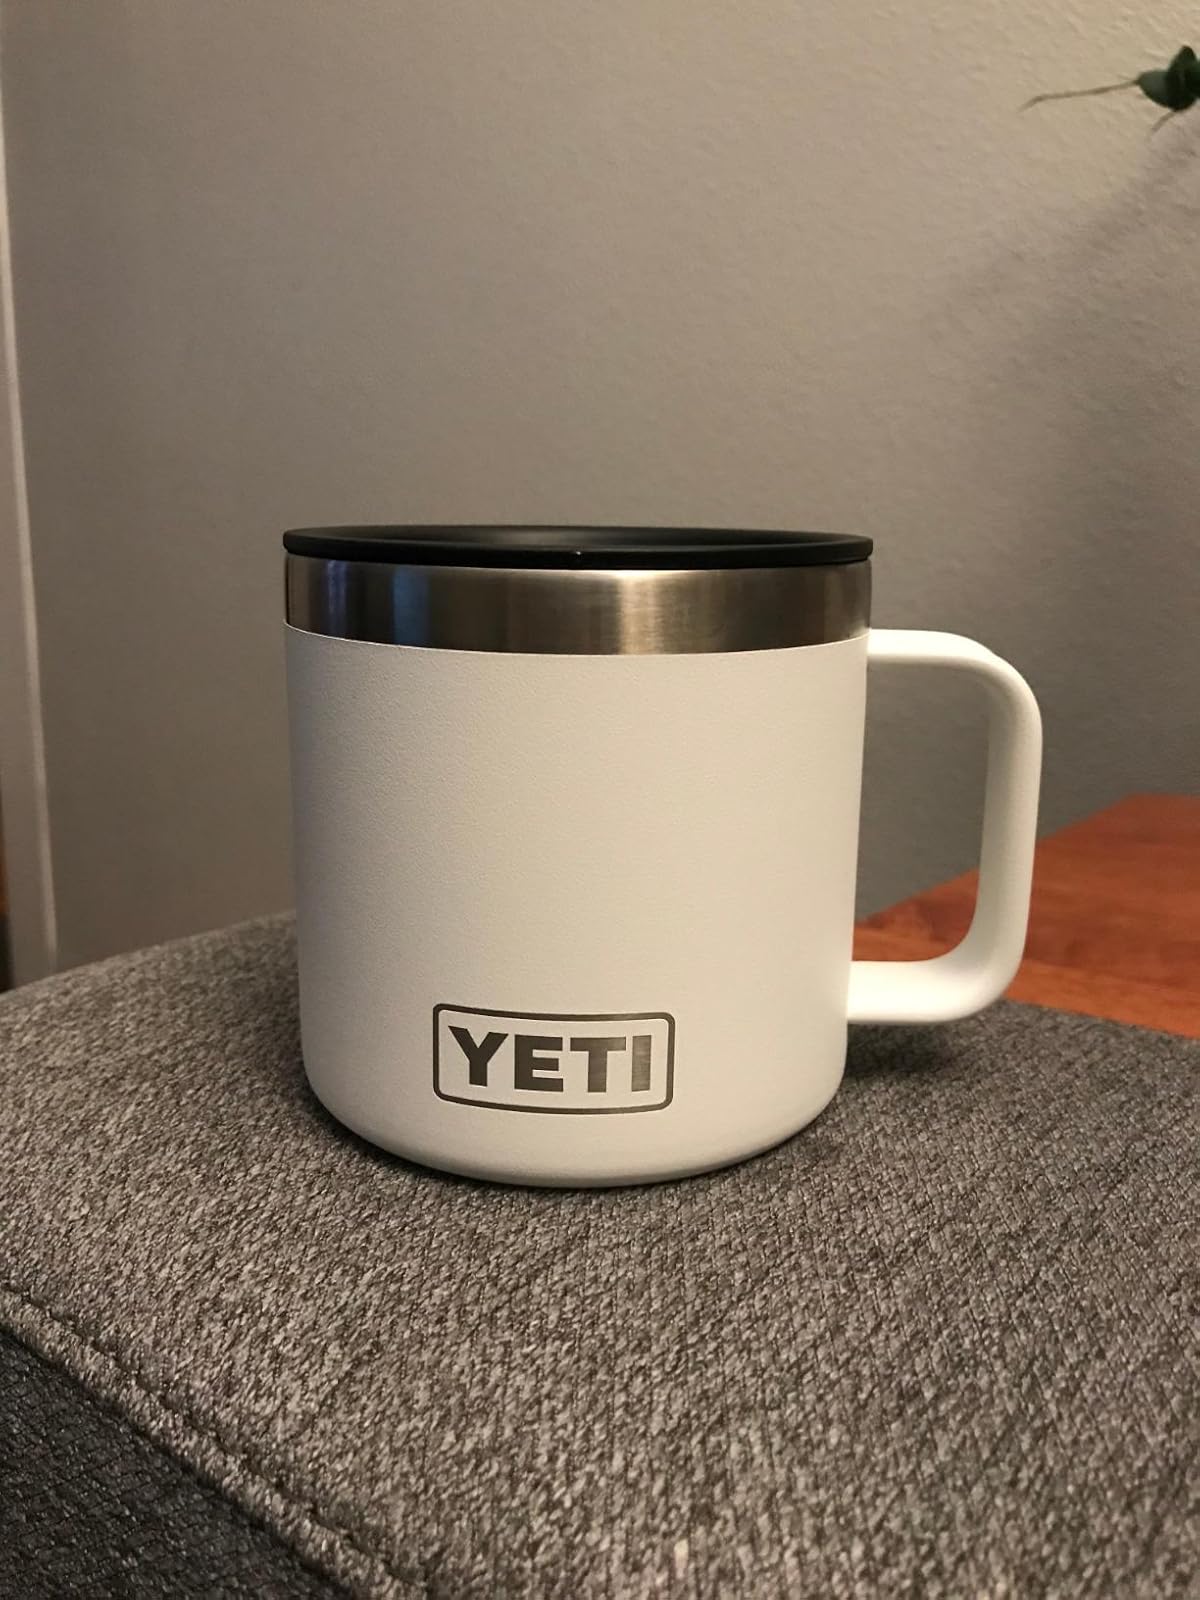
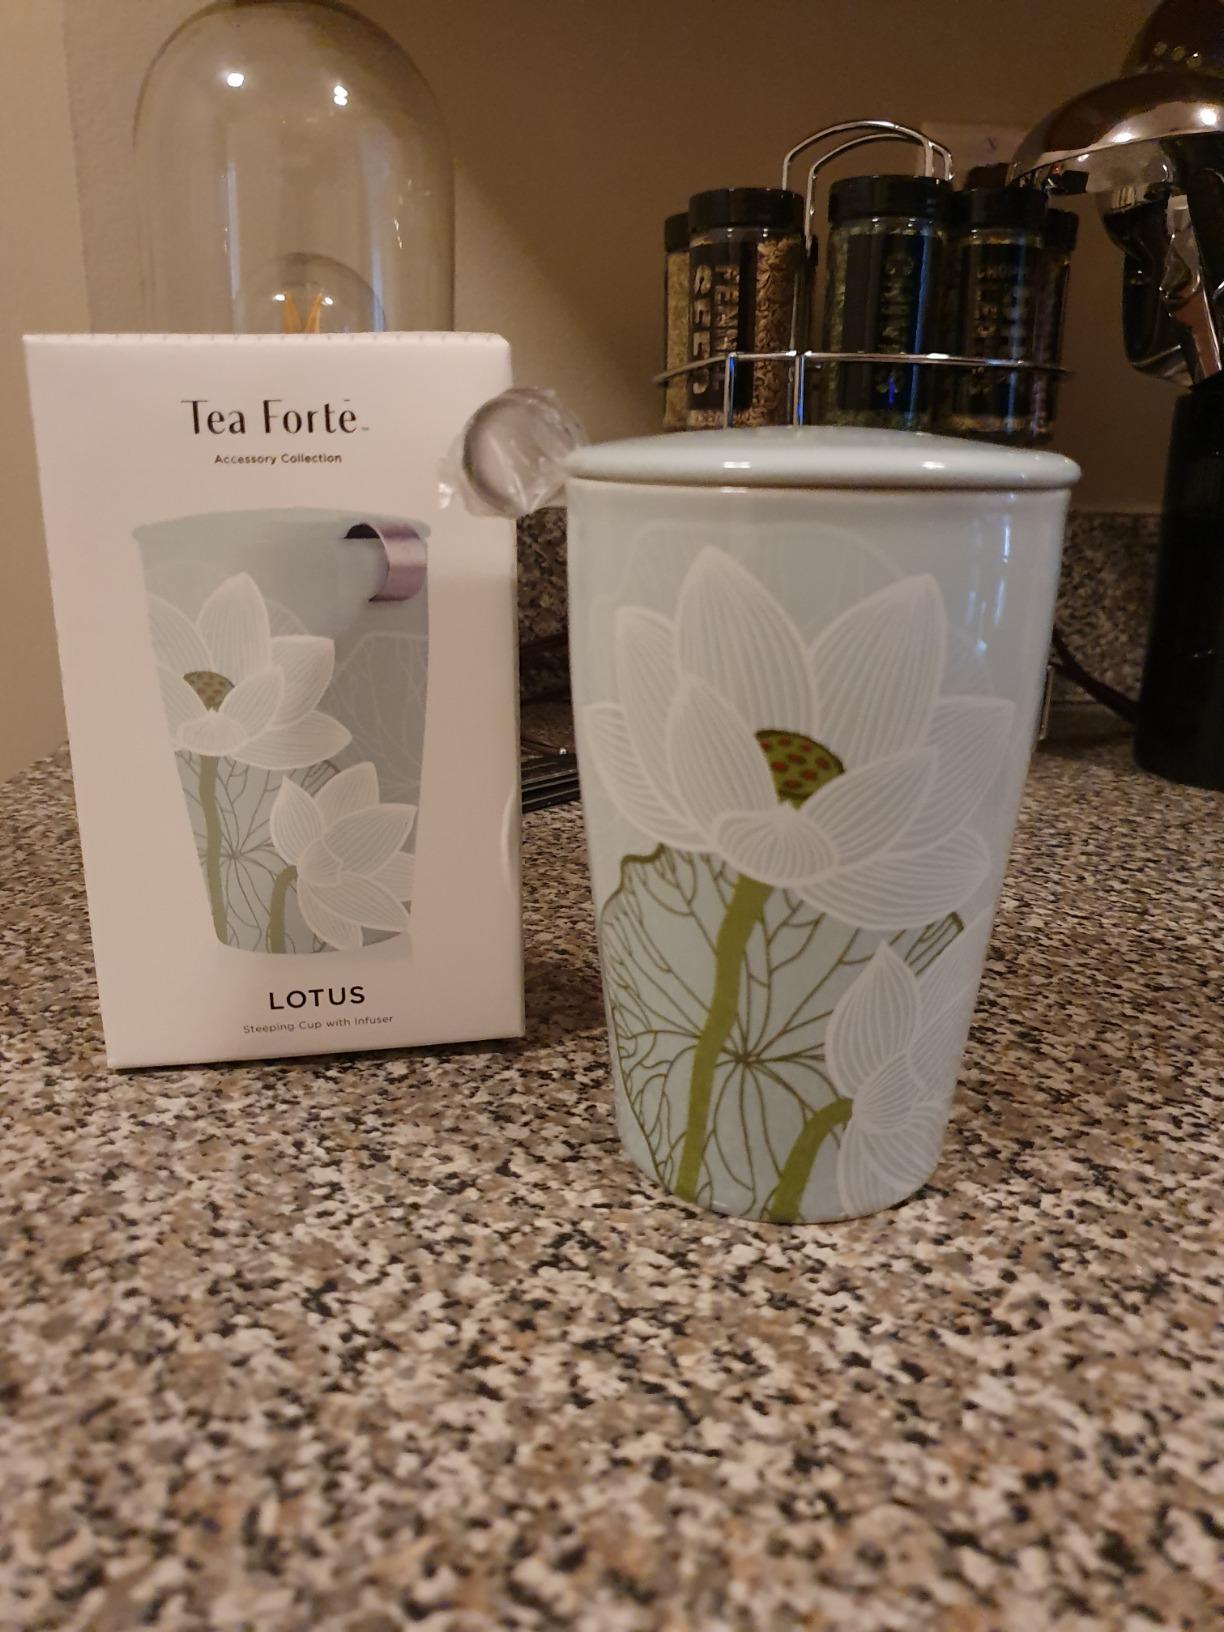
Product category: items_mug
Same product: no